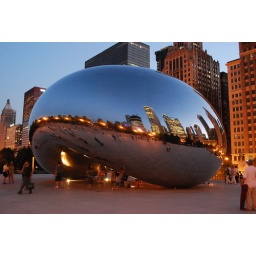
An art installation in Chicago called cloud gateway but know to all as the silver bean.